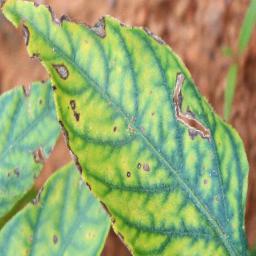
Label: cercospora